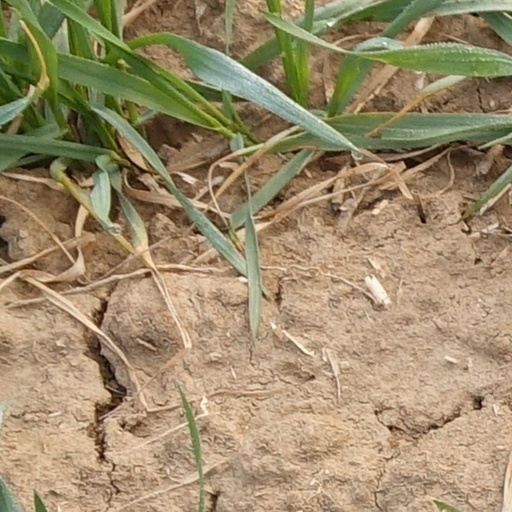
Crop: wheat